Dibang River Bridge

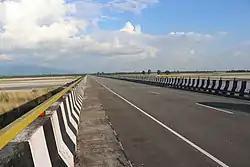
View from the middle of the bridge

The Dibang River Bridge is a beam bridge across Dibang River which connects Bomjir and Malek villages and provides all-weather connectivity between Dambuk and Roing in eastern part of Arunachal Pradesh, India. At 6.2 km long, it is the third-longest bridge above water in India and was completed in 2018 as part of NH13 Trans-Arunachal Highway. This strategically important bridge helps Indian military combat anti-national activities and Chinese military threat in the easter sector of Line of Actual Control border areas. It is known as "Sikang" in Adi Language and ""Talon"" in Idu Mishmi language.